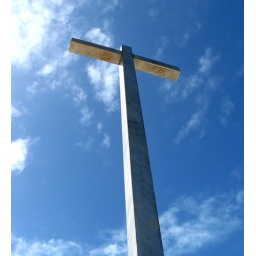
the cross in the sky